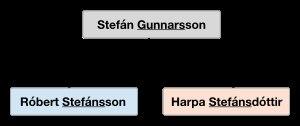
Les noms islandais diffèrent de la plupart des noms de famille occidentaux en étant patronymiques dans le sens où le nom de l'enfant reflète le prénom du père et non celui d'une lignée familiale.